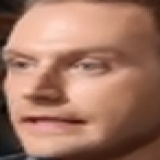
ca sĩ Kyo York